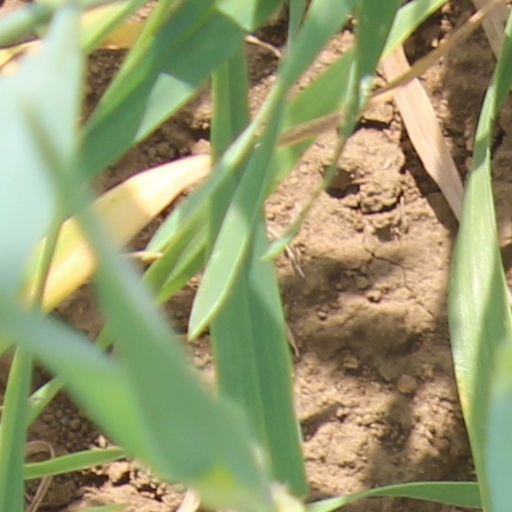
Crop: wheat